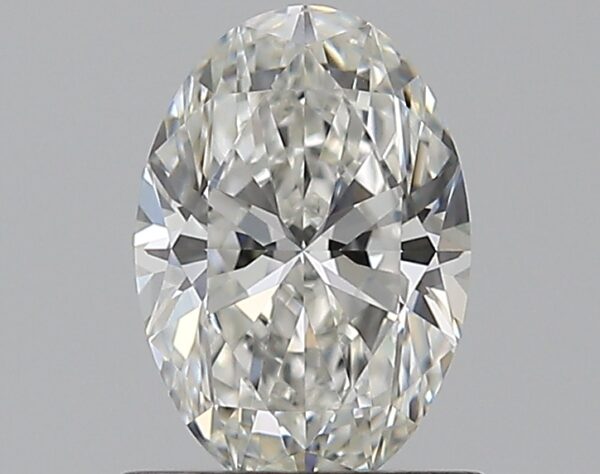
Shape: oval
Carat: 0.76
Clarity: VVS2
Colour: G
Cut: EX
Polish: EX
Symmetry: EX
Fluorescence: N
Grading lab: GIA
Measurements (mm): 7.33 x 5.04 x 3.16